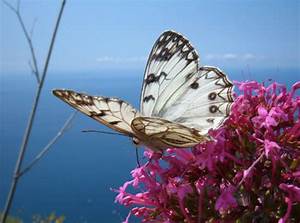
Label: farfalla